Emma Asson

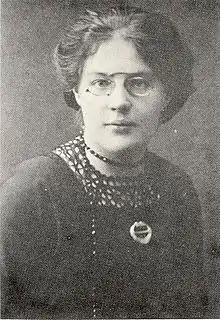
Emma Asson

Emma Asson (13 July 1889 – 1 January 1965) was an Estonian politician (Social Democrat). She was the first woman to be elected to the Estonian parliament. Asson participated in the creation of the first constitution of the independent Estonia, particularly within the fields of education and gender equality. She also wrote some of the first history textbook in the Estonian language in 1912.